2023 French pension reform strikes

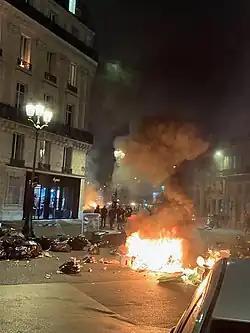
Bonfire on Place de l'Opéra in the evening of 20 March.

Police also used tear gas against protesters who started a fire in Bordeaux, as BFMTV showed demonstrations in major cities such as Marseille, Compiegne, Nantes (where around a thousand protested), Brest, and Montpellier, with around 200 protesting in Lodeve in the south of France. In Nice, the political office of the leader of the Republicans, Éric Ciotti, was ransacked, with tags left that threatened riots if the party refused to support any of the motions of no-confidence in the government. In the afternoon in Nantes, protestors threw bottles at police, who also responded with tear gas; in spite of this, "DW" described the protests in Nantes, as well as Marseille and Montpellier, as "mostly peaceful marches", as did the "AP". They reported that in Marseille, protesters eluded police and occupied the main train station for approximately 15 minutes. In Besançon, "hundreds of demonstrators lit a brazier and burned voter cards. In Lyon, some demonstrators tried to break into a town hall and set it alight, with police arresting 36; police claimed that ""groups of violent individuals" triggered clashes".